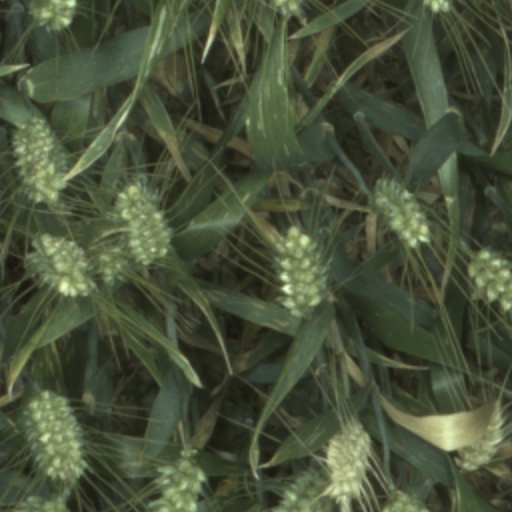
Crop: wheat